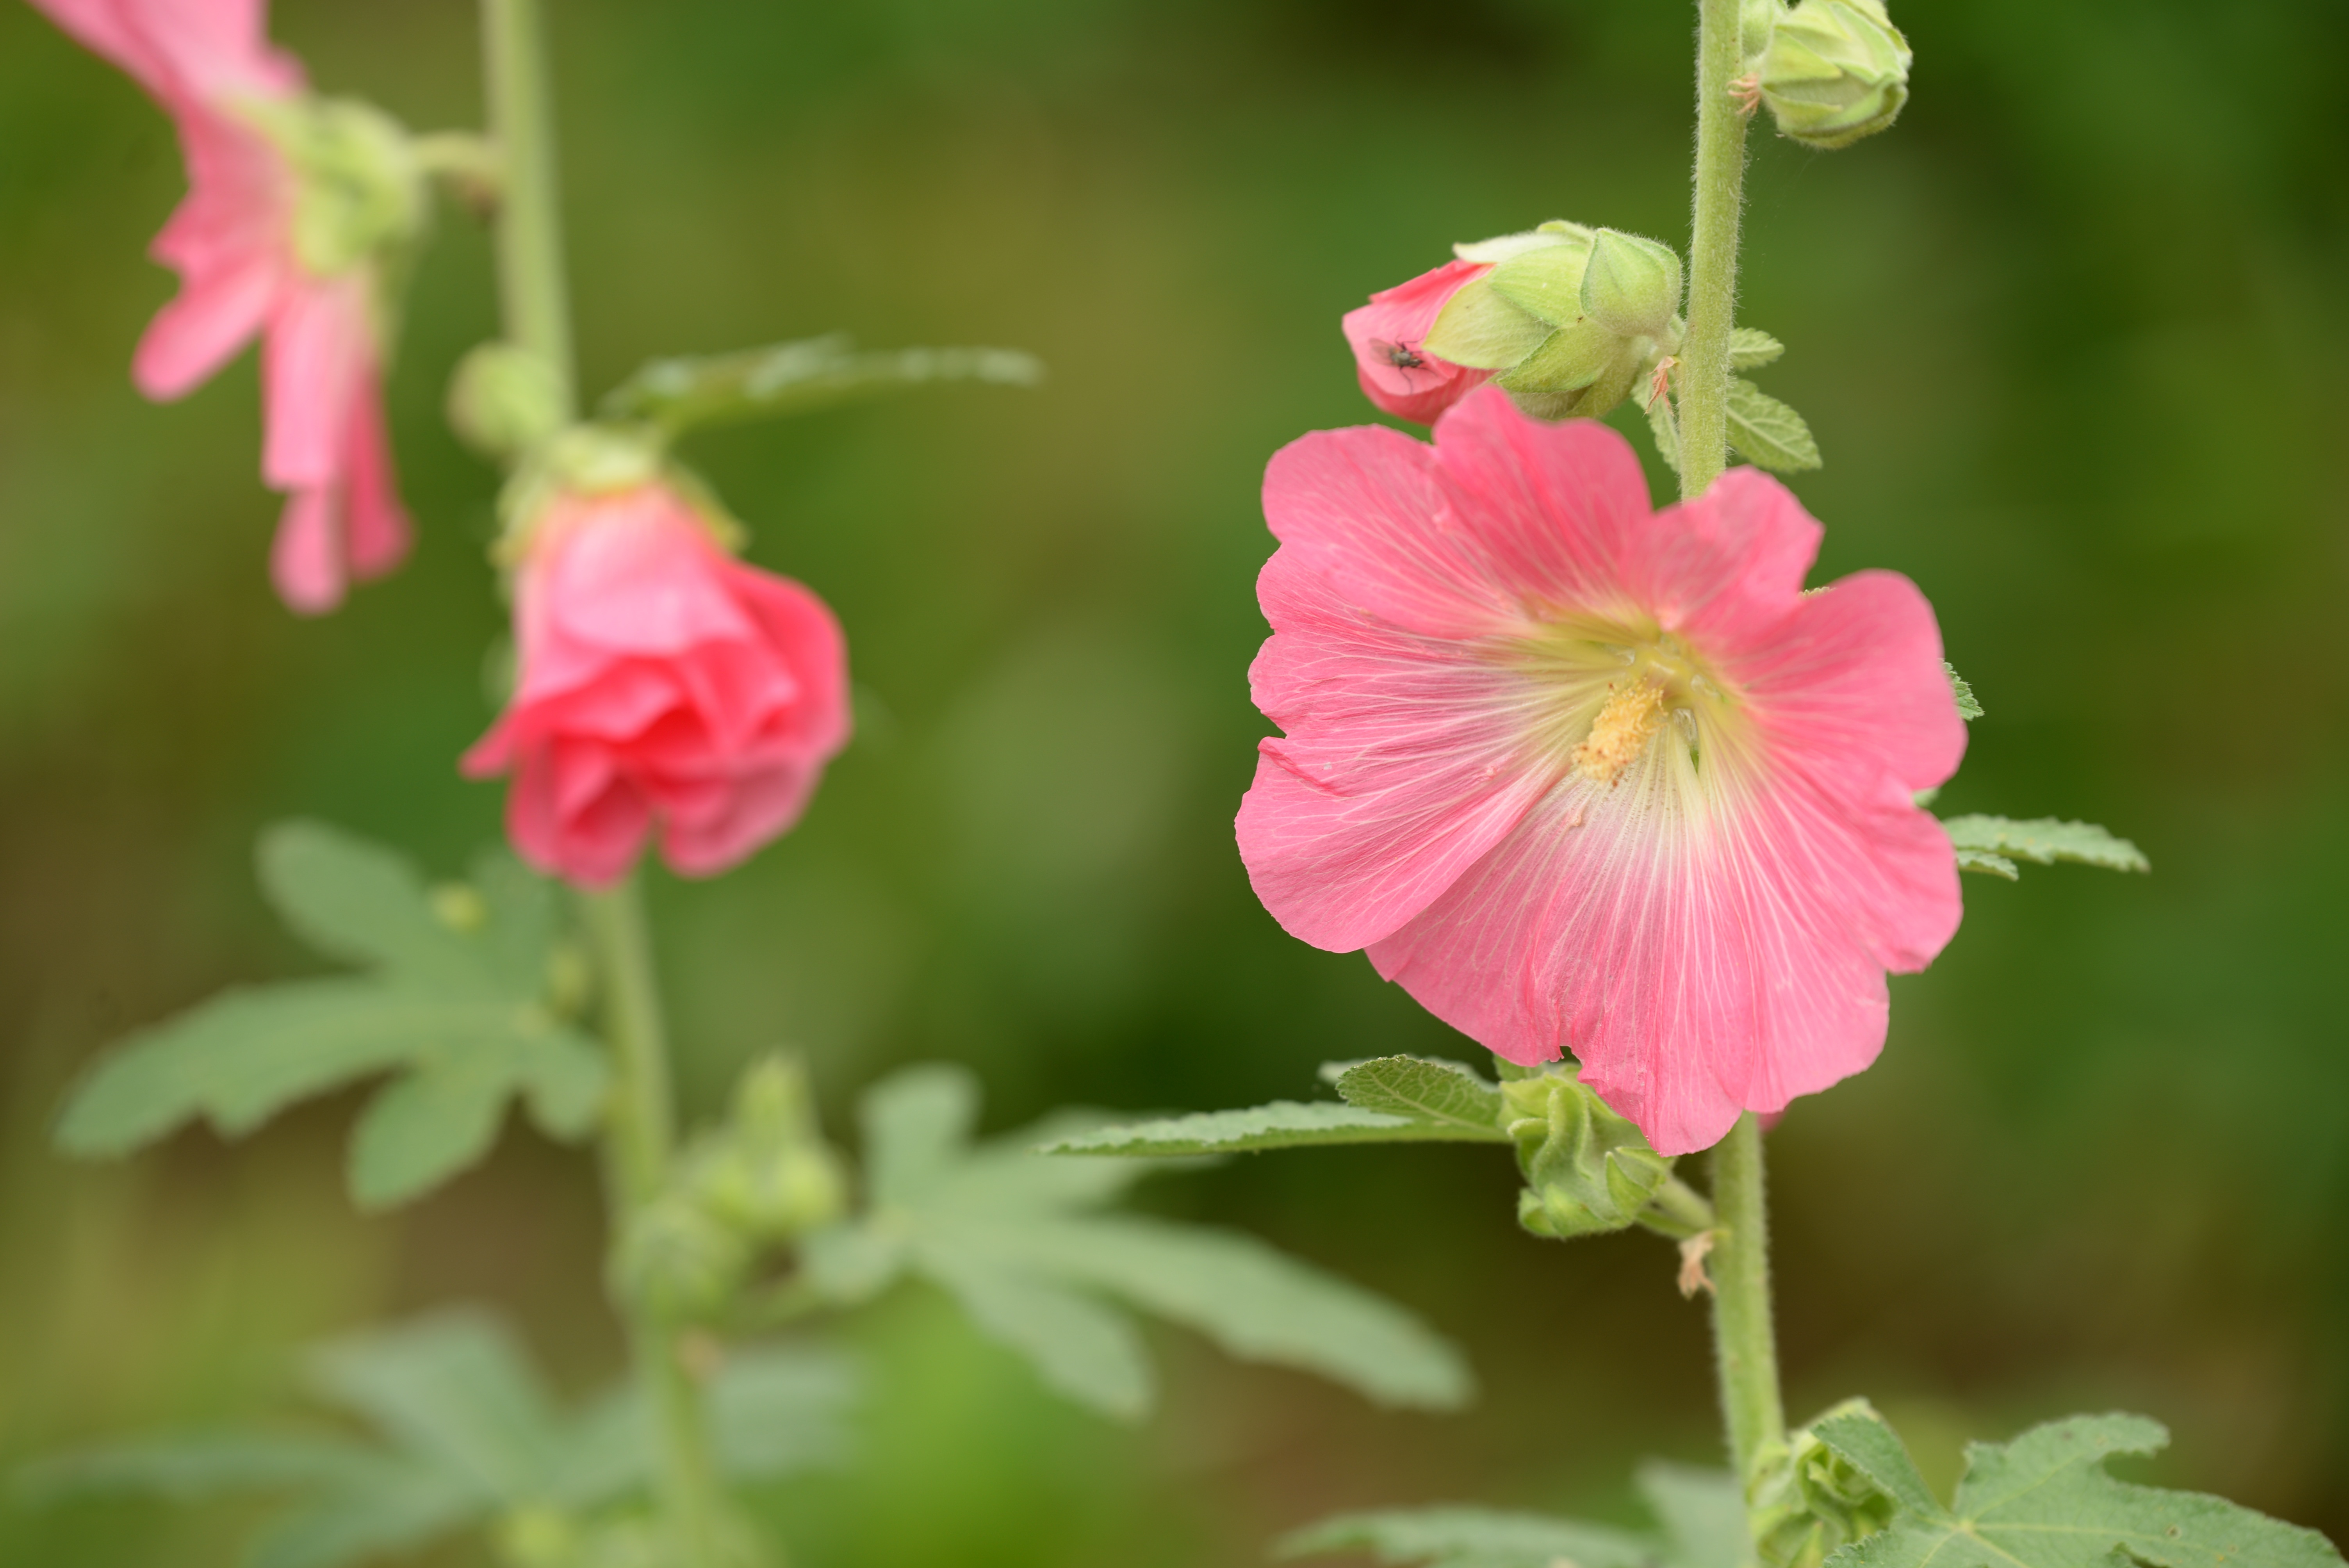
blossom, plant, flower, petal, bloom, summer, green, pink, flora, wildflower, geranium, hollyhock, malvales, hollyhocks, macro photography, flowering plant, annual plant, land plant, geraniales